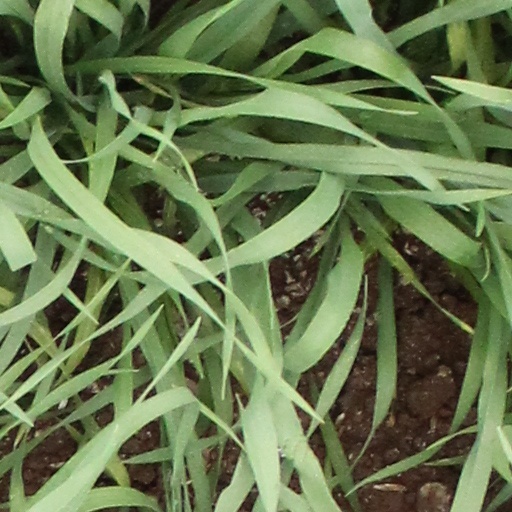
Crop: wheat